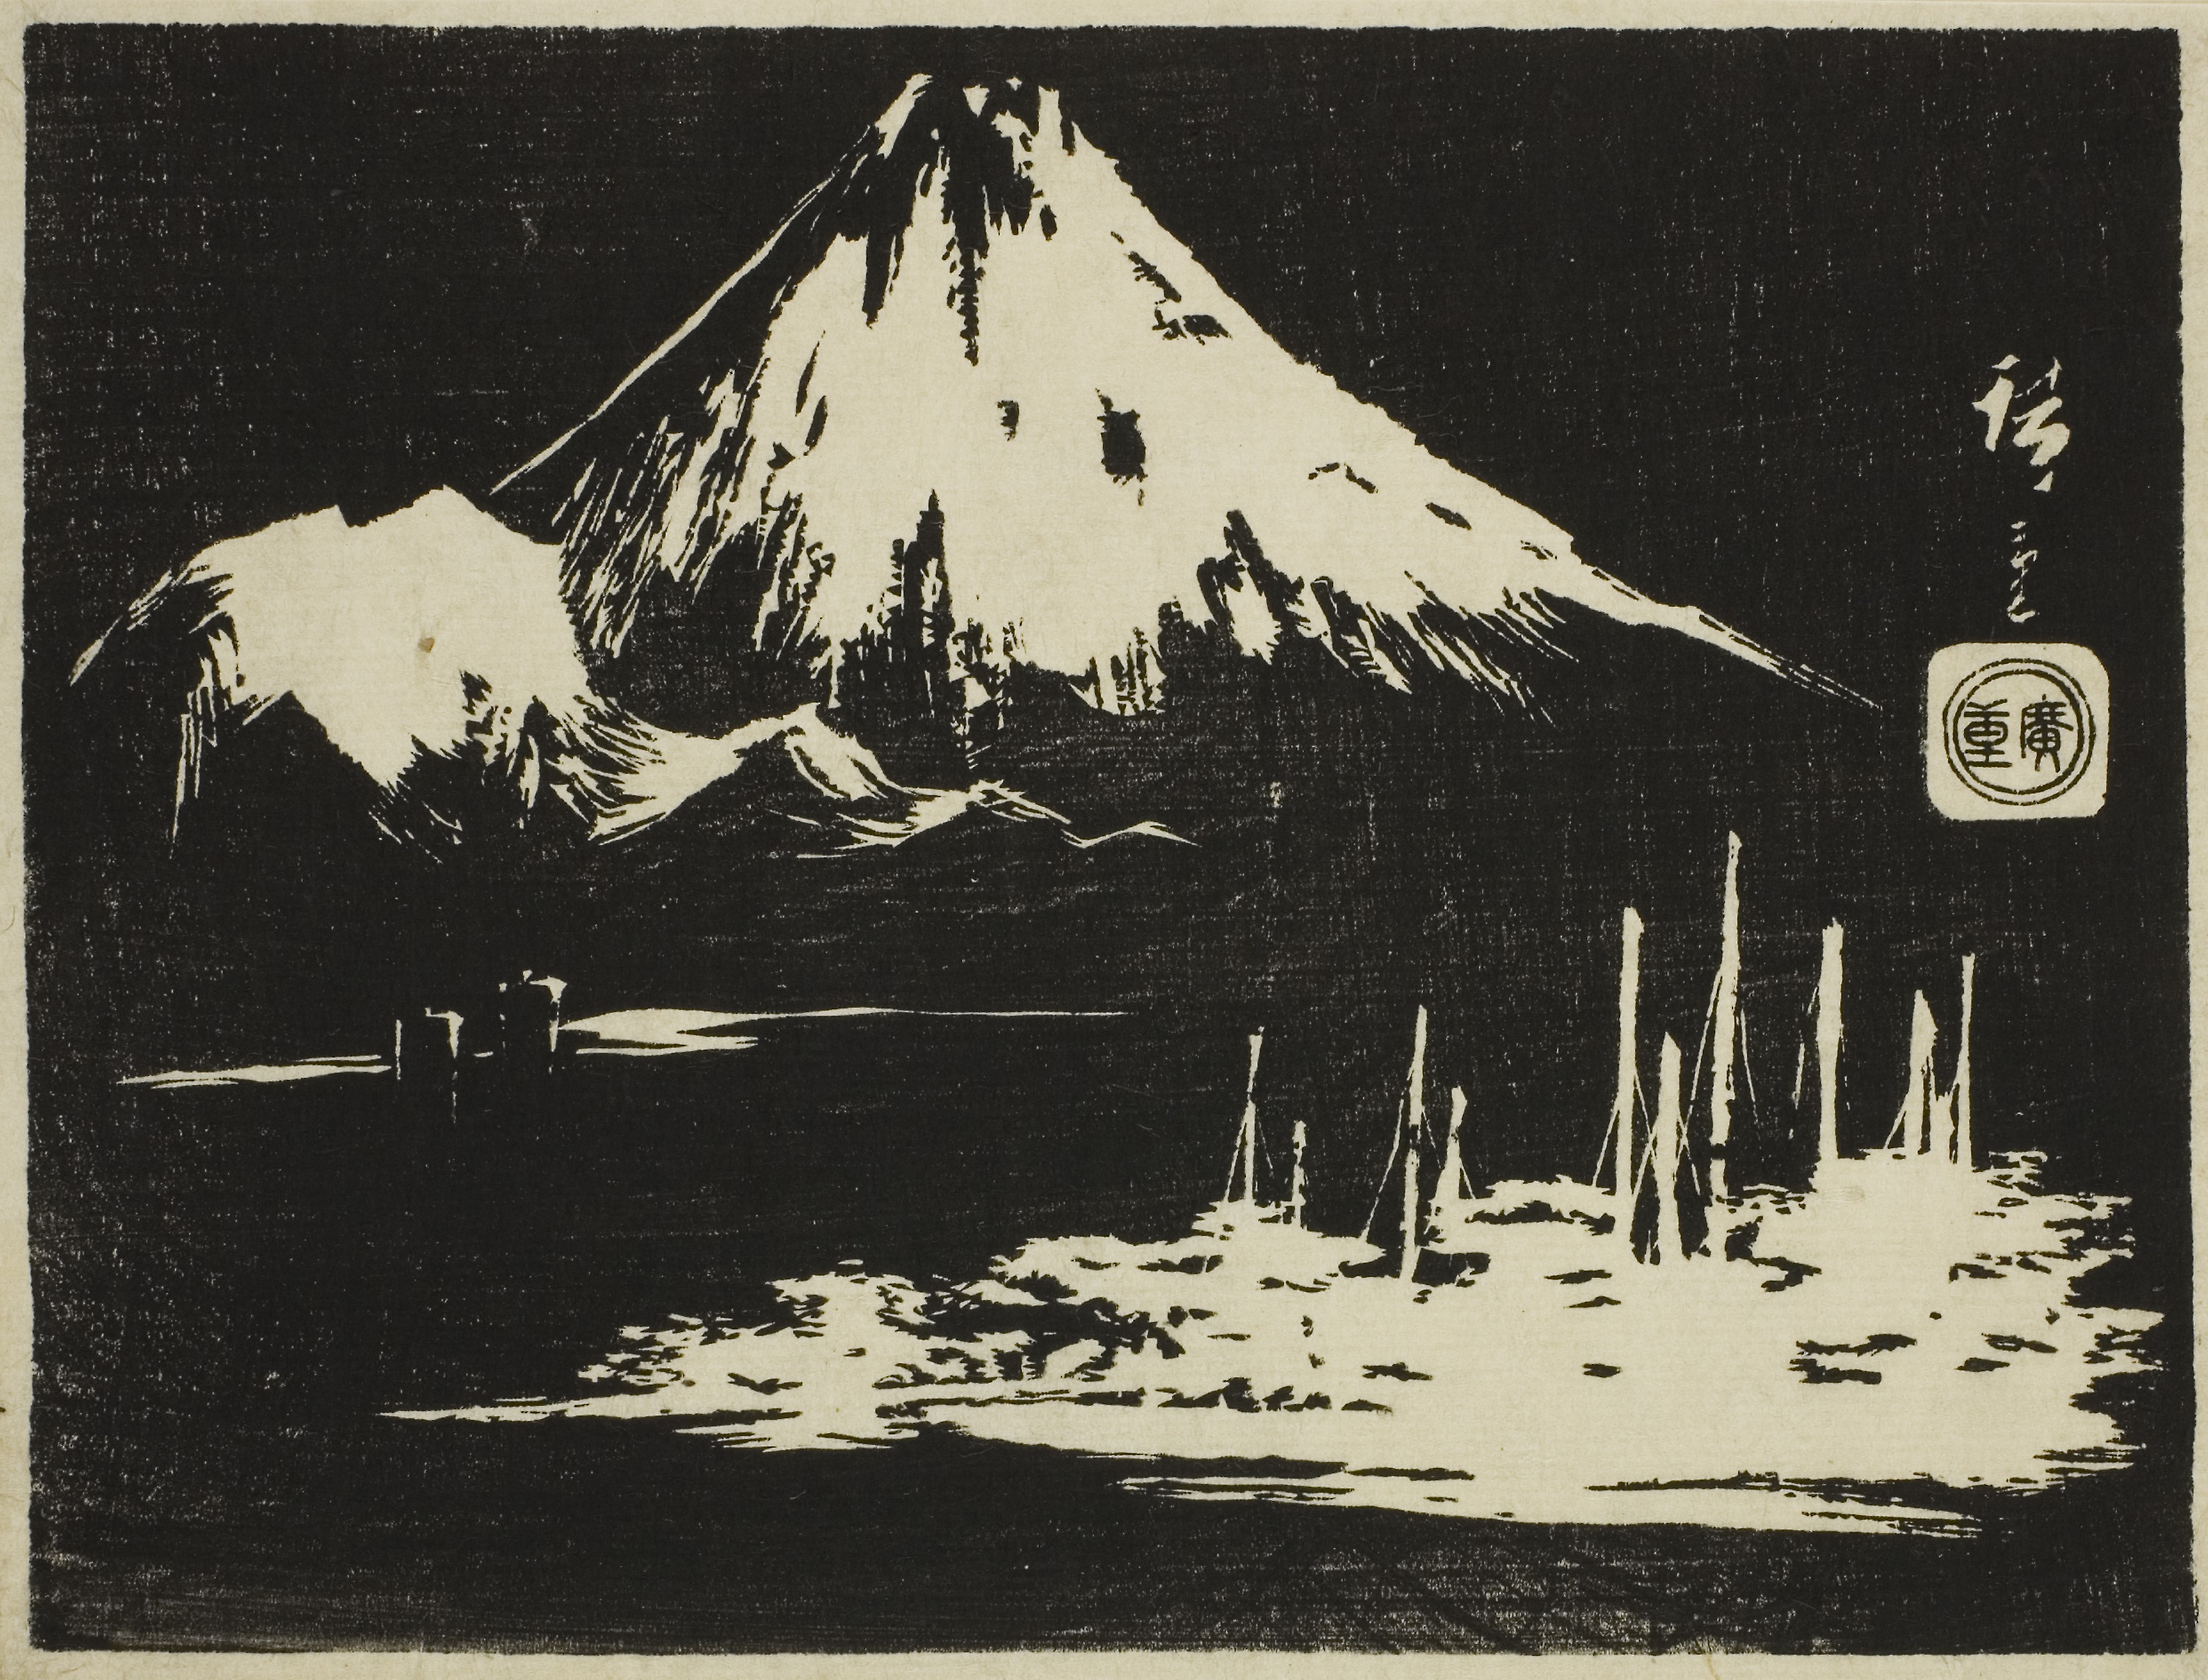
printmaking, illustration, art